Culture of Chile

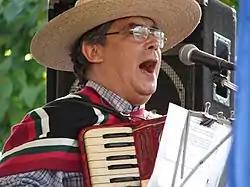
Chilean huaso singing

The national dance of Chile is the cueca (short for "Zamacueca") and first appeared in 1824. Another form of traditional Chilean song, though not a dance, is the "tonada". Arising